Kalasasaya

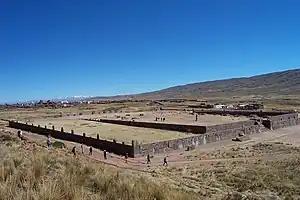
General view of Kalasasaya

The Kalasasaya (also: Kalassasaya; "kala" for "stone"; "saya" or "sayasta" for "standing up") or Stopped Stones is a major archaeological structure that is part of Tiwanaku, an ancient archeological complex in the Andes of western Bolivia that is designated as a UNESCO World Heritage Site.